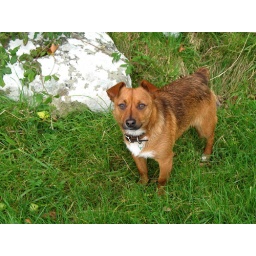
This little fellow was running around the pasture where the castle was while his master was down fishing in the water below.